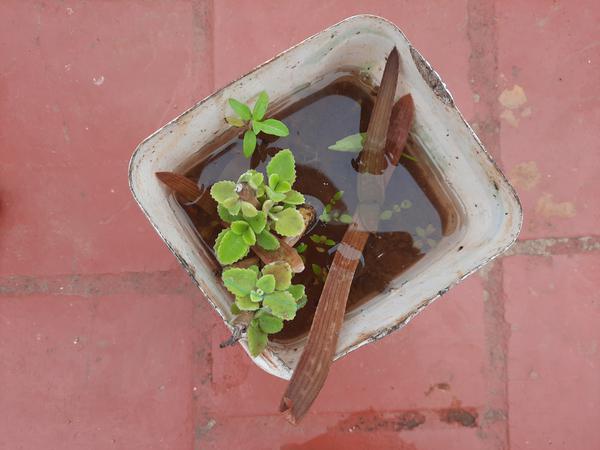
Plant: Doddapatre